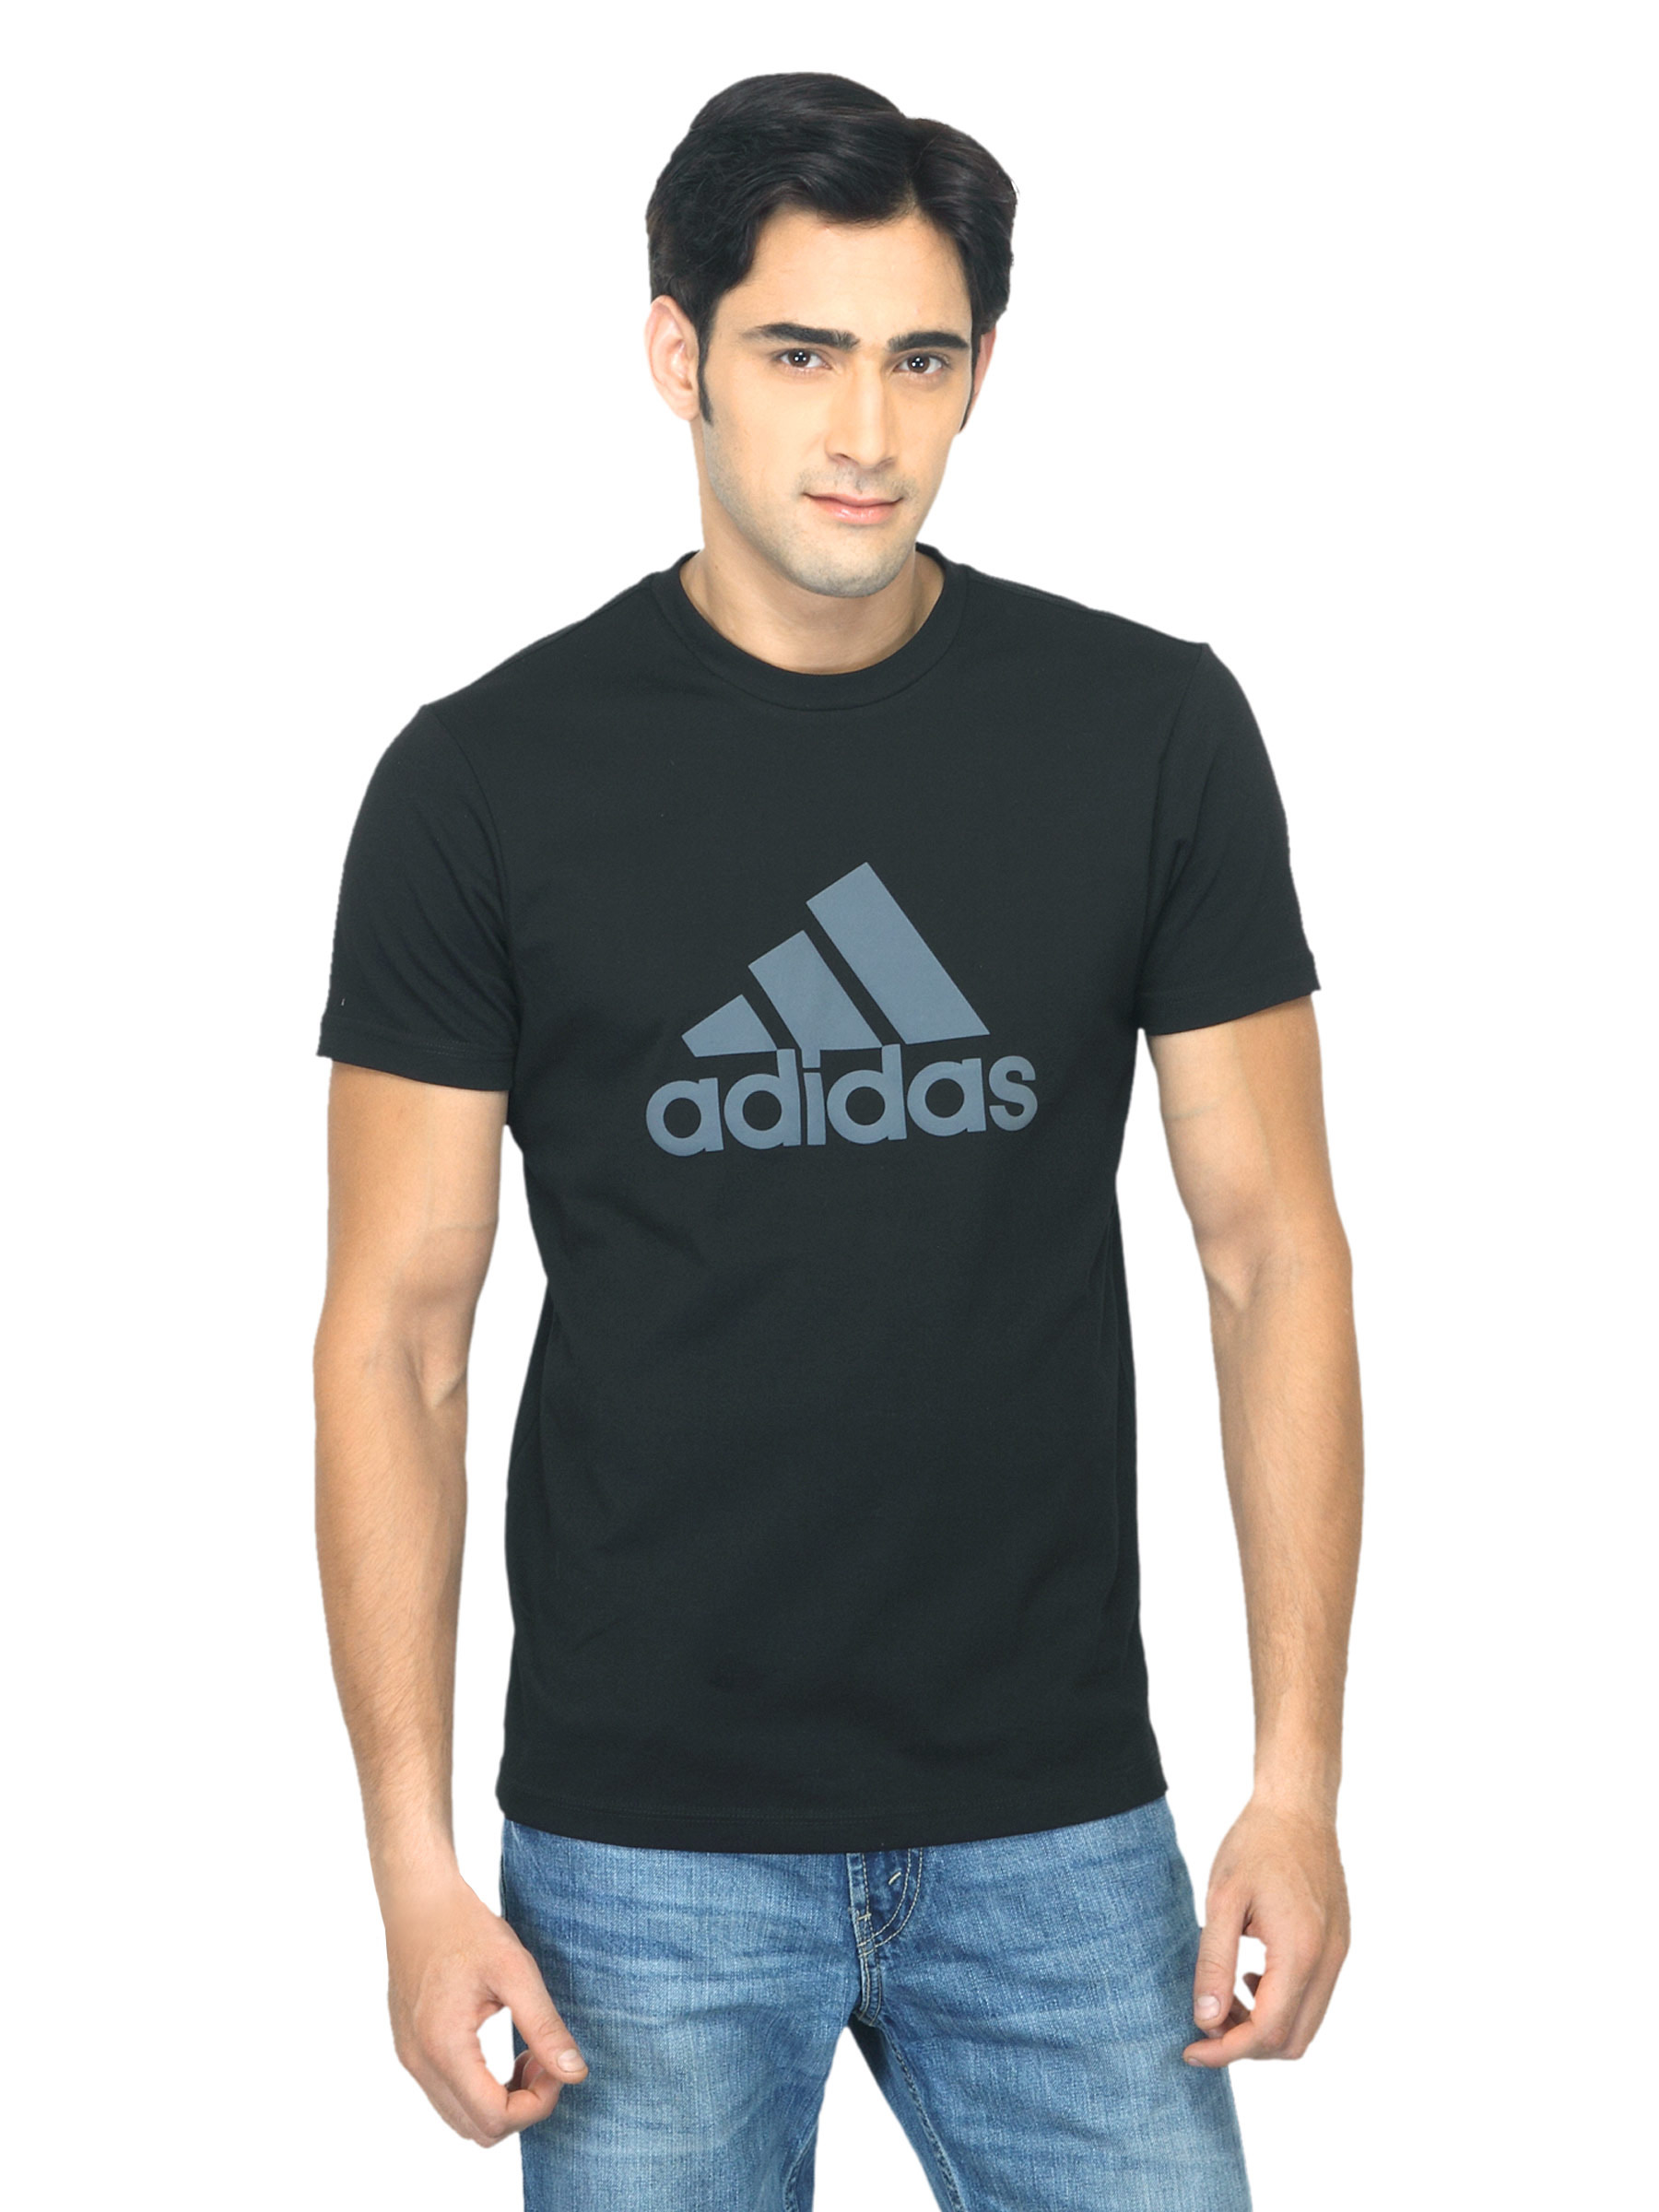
ADIDAS Men Aess Logo Black T-shirt
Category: Apparel / Topwear / Tshirts
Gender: Men
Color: Black
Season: Summer 2012
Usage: Casual